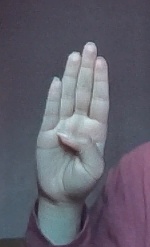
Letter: kaaf